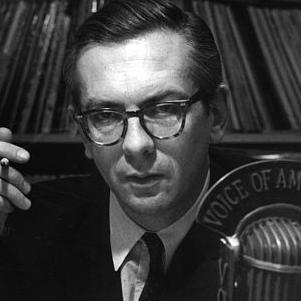
Age: 48